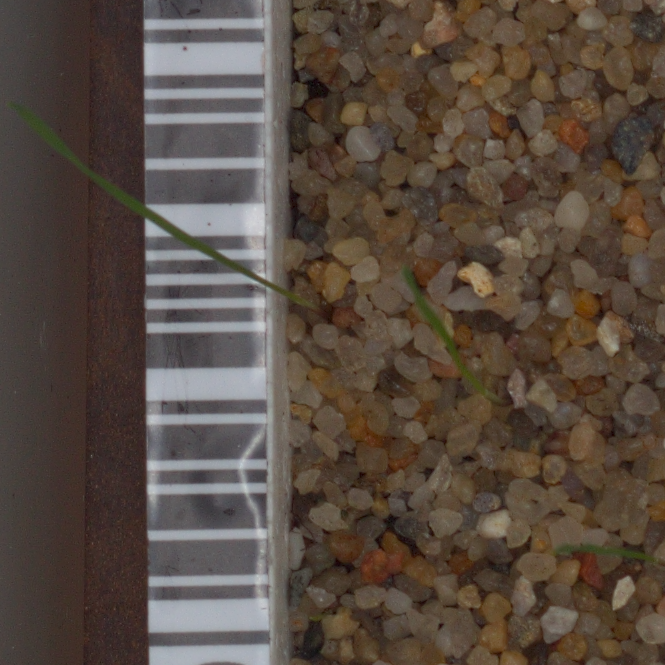
Label: black_grass